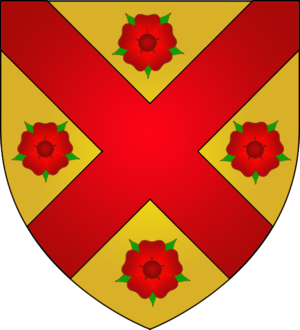
Armoiries de la commune luxembourgeoise de Mondorf-les-Bains
Cette page donne les armoiries des communes du Luxembourg.
Lex Delles, né lé 28 novembre 1984 à Mondorf-les-Bains, est un homme politique luxembourgeois, membre du Parti démocratique.
Mondorf-les-Bains est une localité luxembourgeoise et le chef-lieu de la commune portant le même nom située dans le canton de Remich.